Lobo (artist)

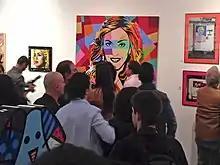
Exhibition in São Paulo

In 2011 he was invited to participate in the Brazilian Festival in Amsterdam in the Netherlands. Held at the Mint Hotel, the exhibition "Sambadam" integrating cultural elements from the Netherlands and Brazil, the artist Lobo portrayed icons from both cultures such as Pelé, Carmen Miranda, Anne Frank (who spent most of her life in Amsterdam) and Caipirinha.